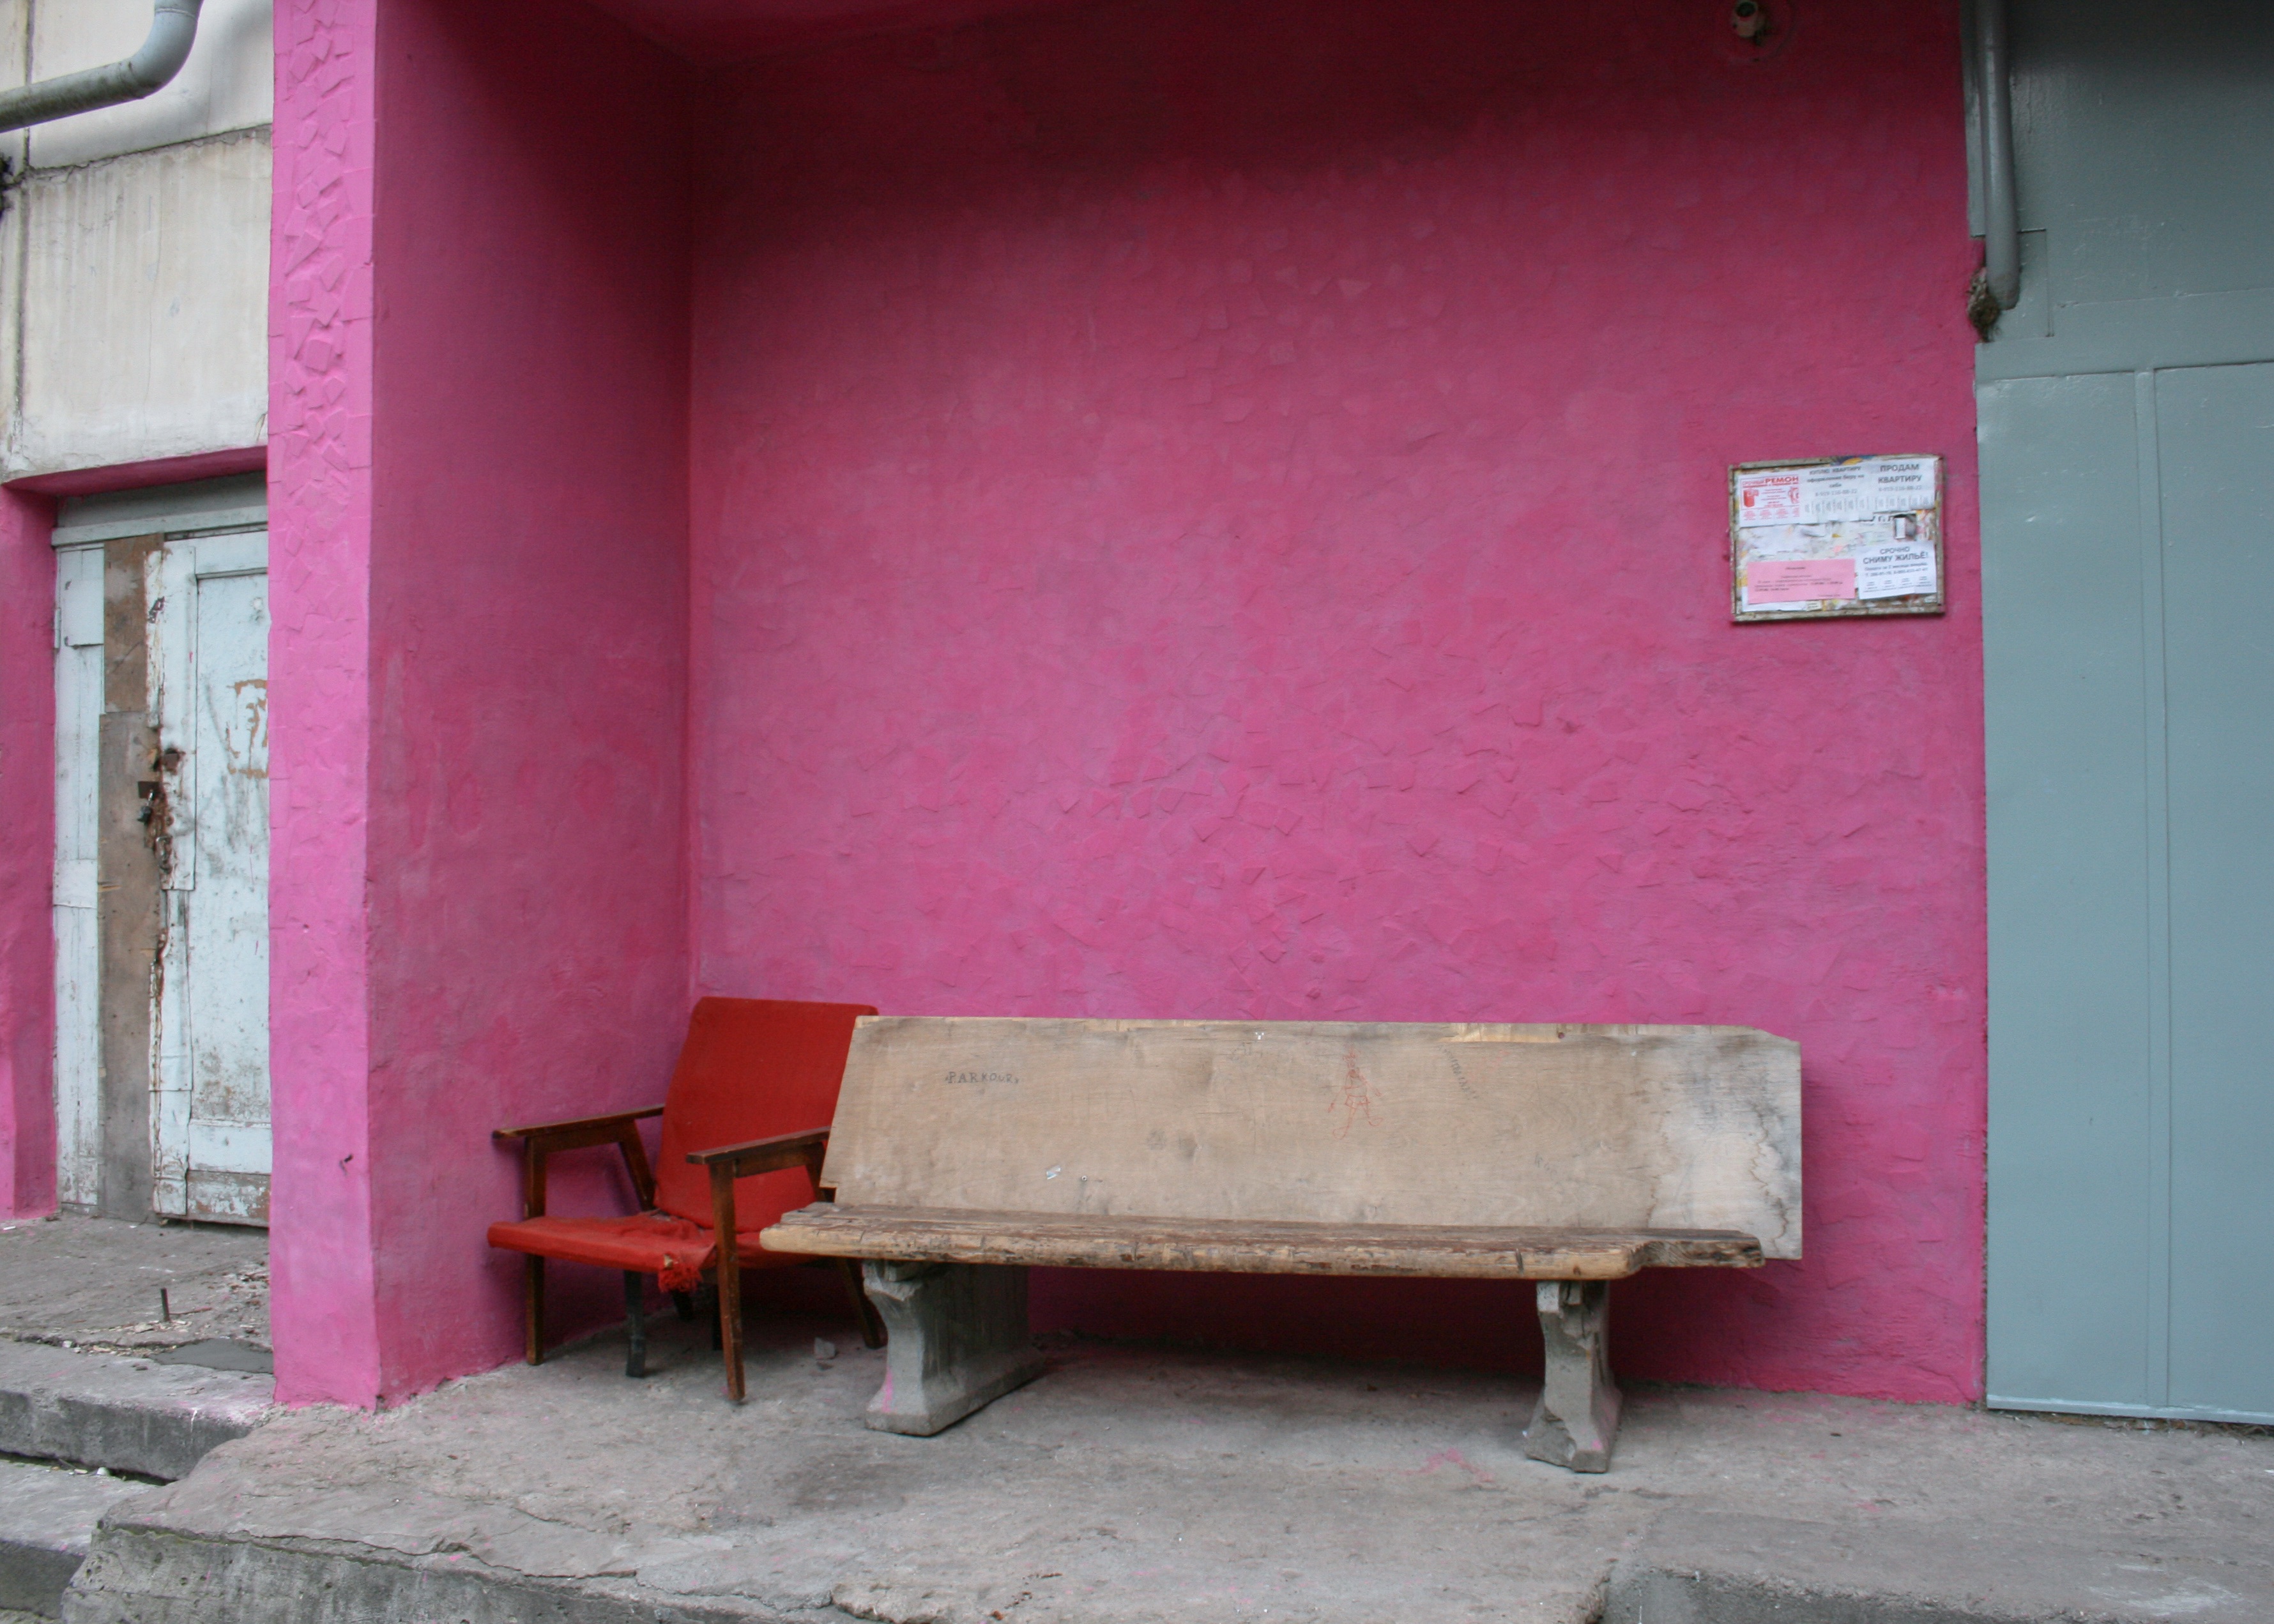
wood, house, floor, wall, red, color, furniture, interior design, design